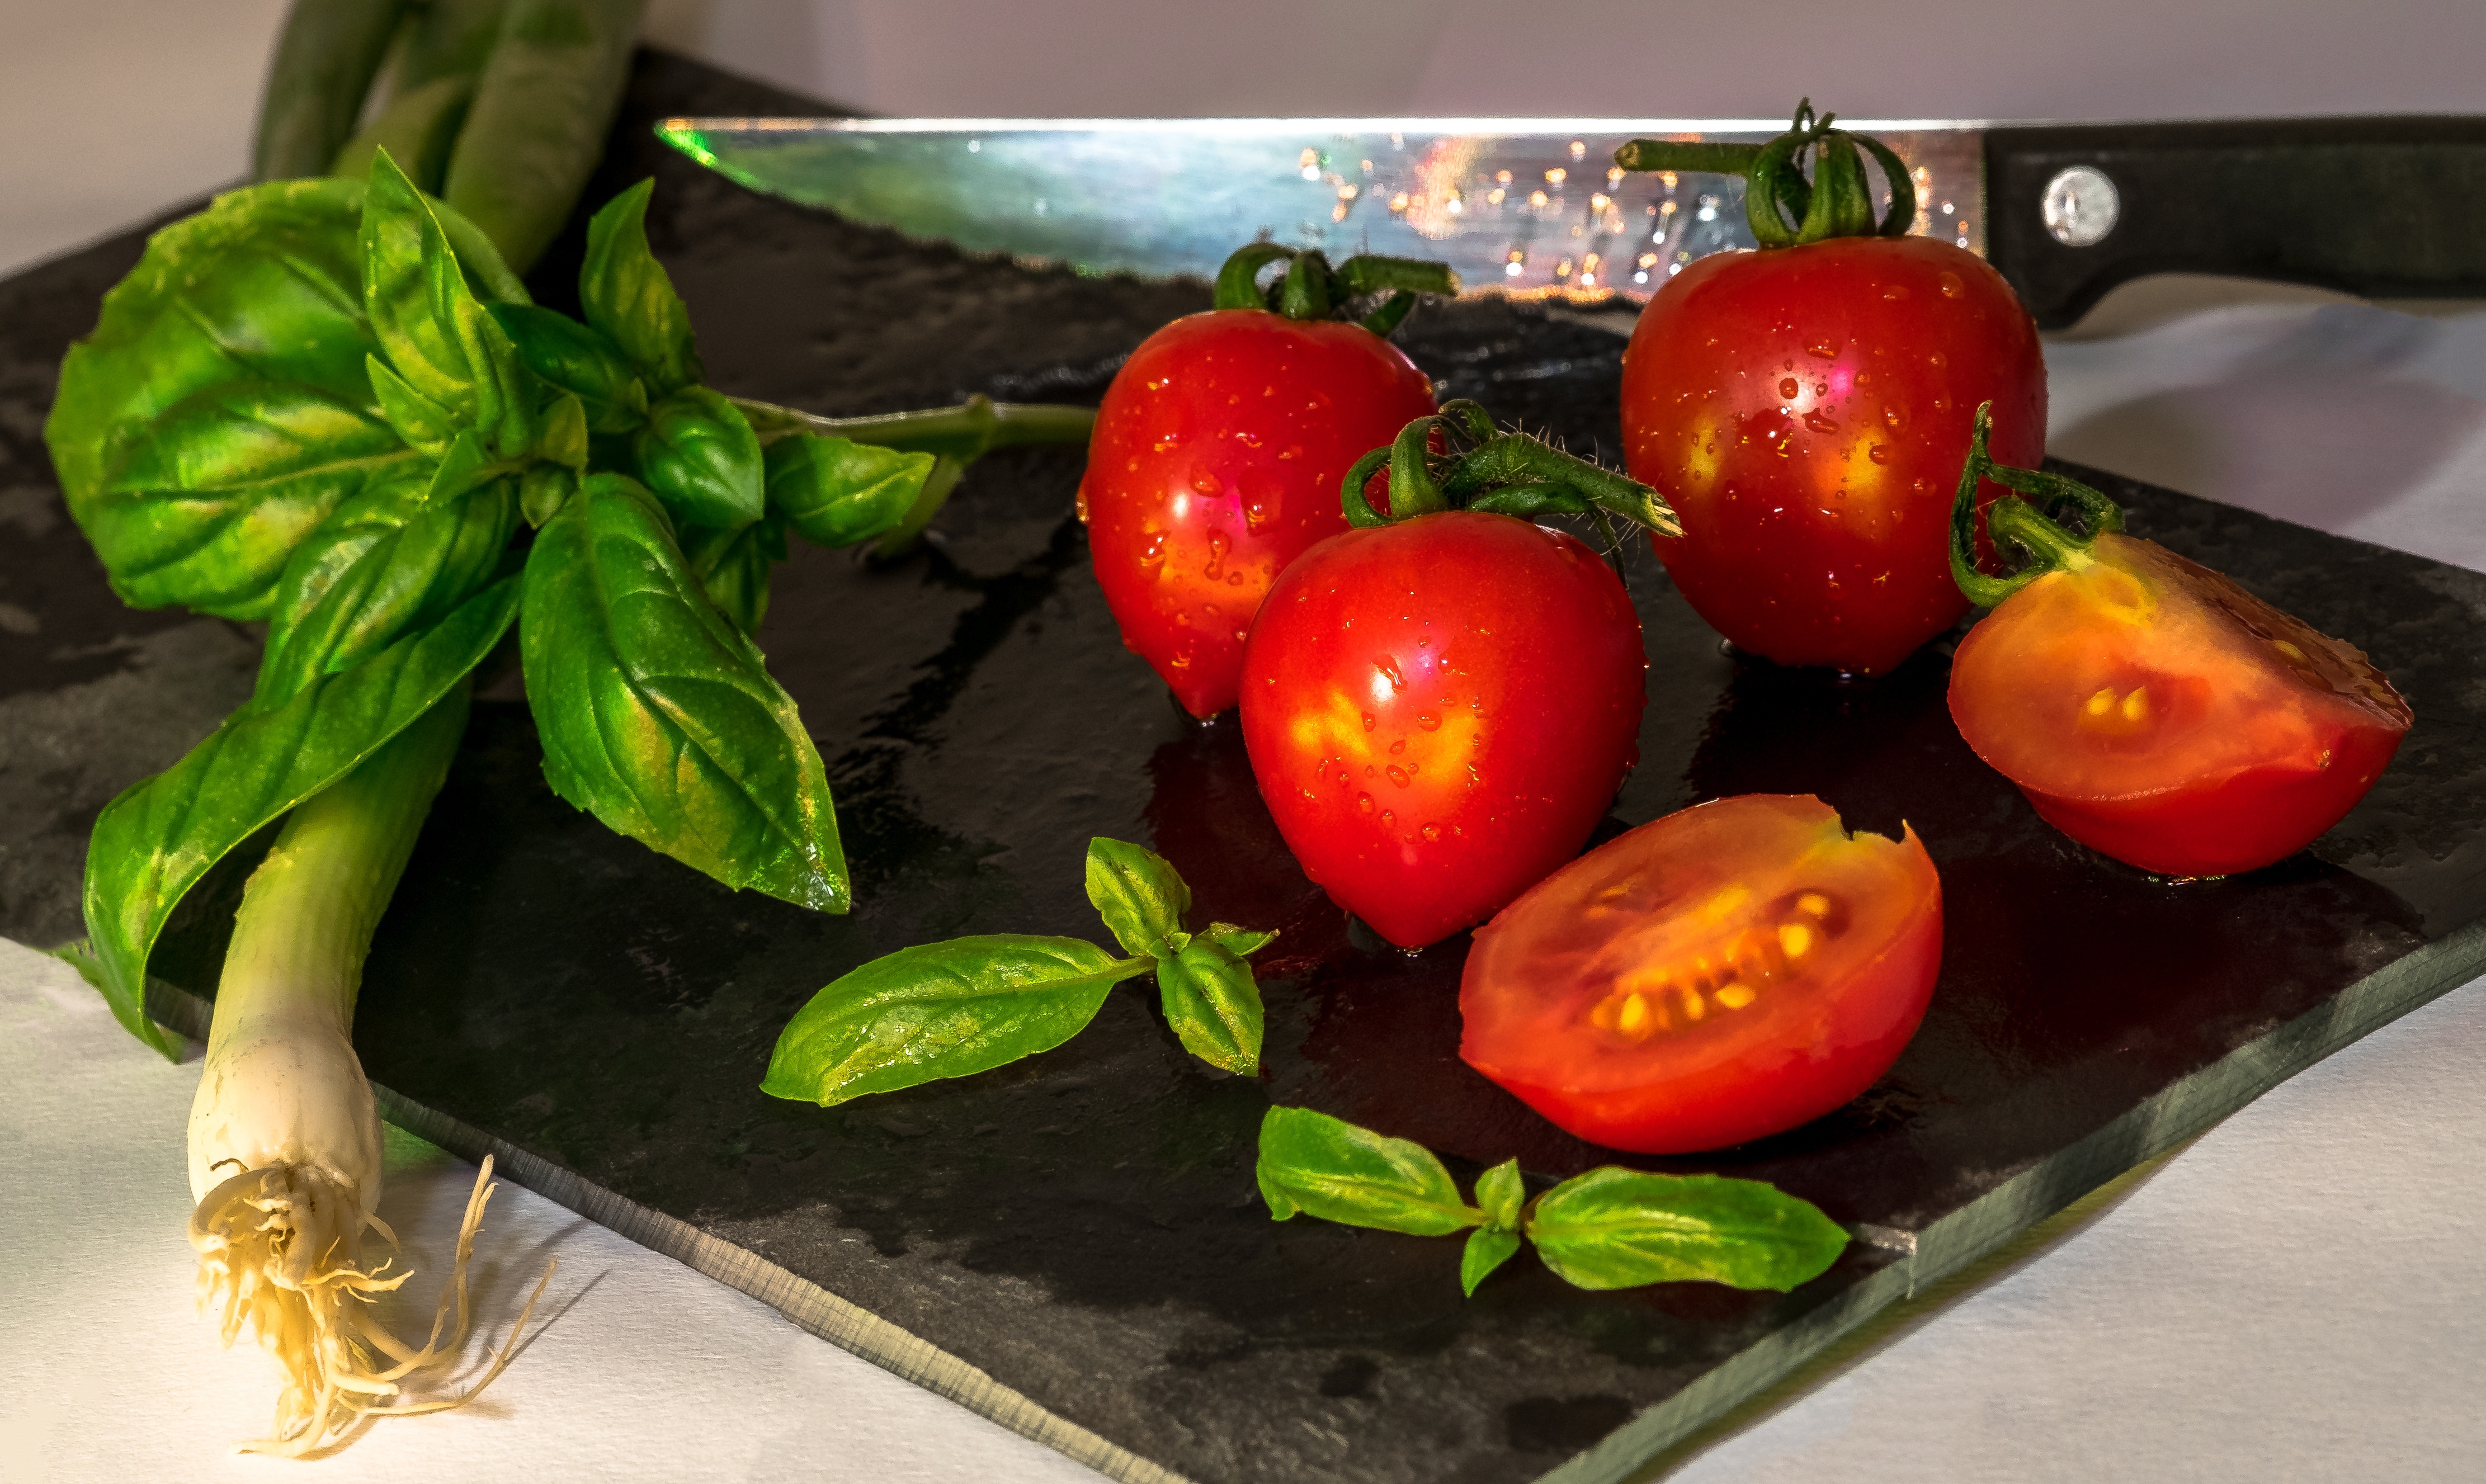
plant, fruit, flower, food, ingredient, produce, vegetable, onion, knife, tomato, flowering plant, land plant